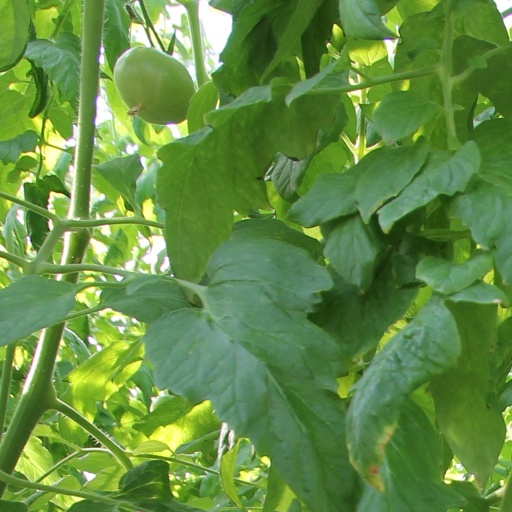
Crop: tomato